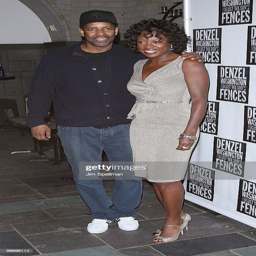
actors attend the opening night .